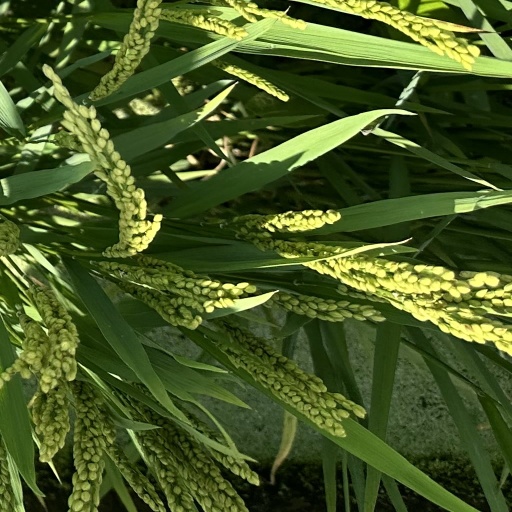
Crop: rice